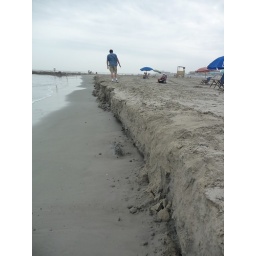
Along some parts of the beach there is a little cliff where the extra level of sand is being eroded by the waves.